First Battle of Vác (1849)

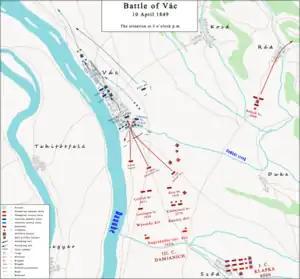
The first battle of Vác (1849). The situation after 3 p.m

At this moment Götz was unaware of a serious Hungarian attack, thinking it was a numerically inferior force making a demonstration. The battle started with an artillery duel, which lasted several hours. Damjanich deployed Czillich's and Leiningen's brigades on the left wing, and Kiss's and Kökényessy's on the right. He was waiting for Bobich to complete the encirclement of the imperial troops, but in vain. In the meanwhile Götz realized that he faced a numerically superior army, and at 3 o'clock in the afternoon, decided to start his retreat from the town. He ordered to Jablonowski to withdraw from the city with his brigade and a part of his brigade (the 2., 3., 4. battalions of the XV infantry regiment, the cavalry and the majority of the artillery) to the Cigány hill in front of Verőce, but he wanted to hold the bridge until his troops were far enough from the Hungarians to be safe. Götz himself decided to cover his troops retreat with the 12. kaiserjägers battalion and the 3. battalion of the LXIII infantry regiment, while the 1. battalion of the XV. infantry regiment was kept behind them as reserve. The 12. battalions soldiers occupied the row of buildings from the southern end of Vác, facing the Gombás creek and the stone bridge with the statues, while the 3/LXIIII battalion, organized in company columns was positioned behind the bridge. Götz, who was among the latter, wanted to protect the bridge until his last units retreated from Vác.